Neusiok Trail

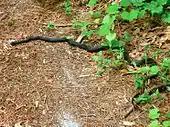
A black snake on the Neusiok Trail.

Hunters sometimes use the Neusiok to access more remote hunting grounds, so during hunting season, October through December, hikers are recommended to wear a bright orange hat or vest. Hunting is prohibited within 150 yds of recreation areas and campsites.